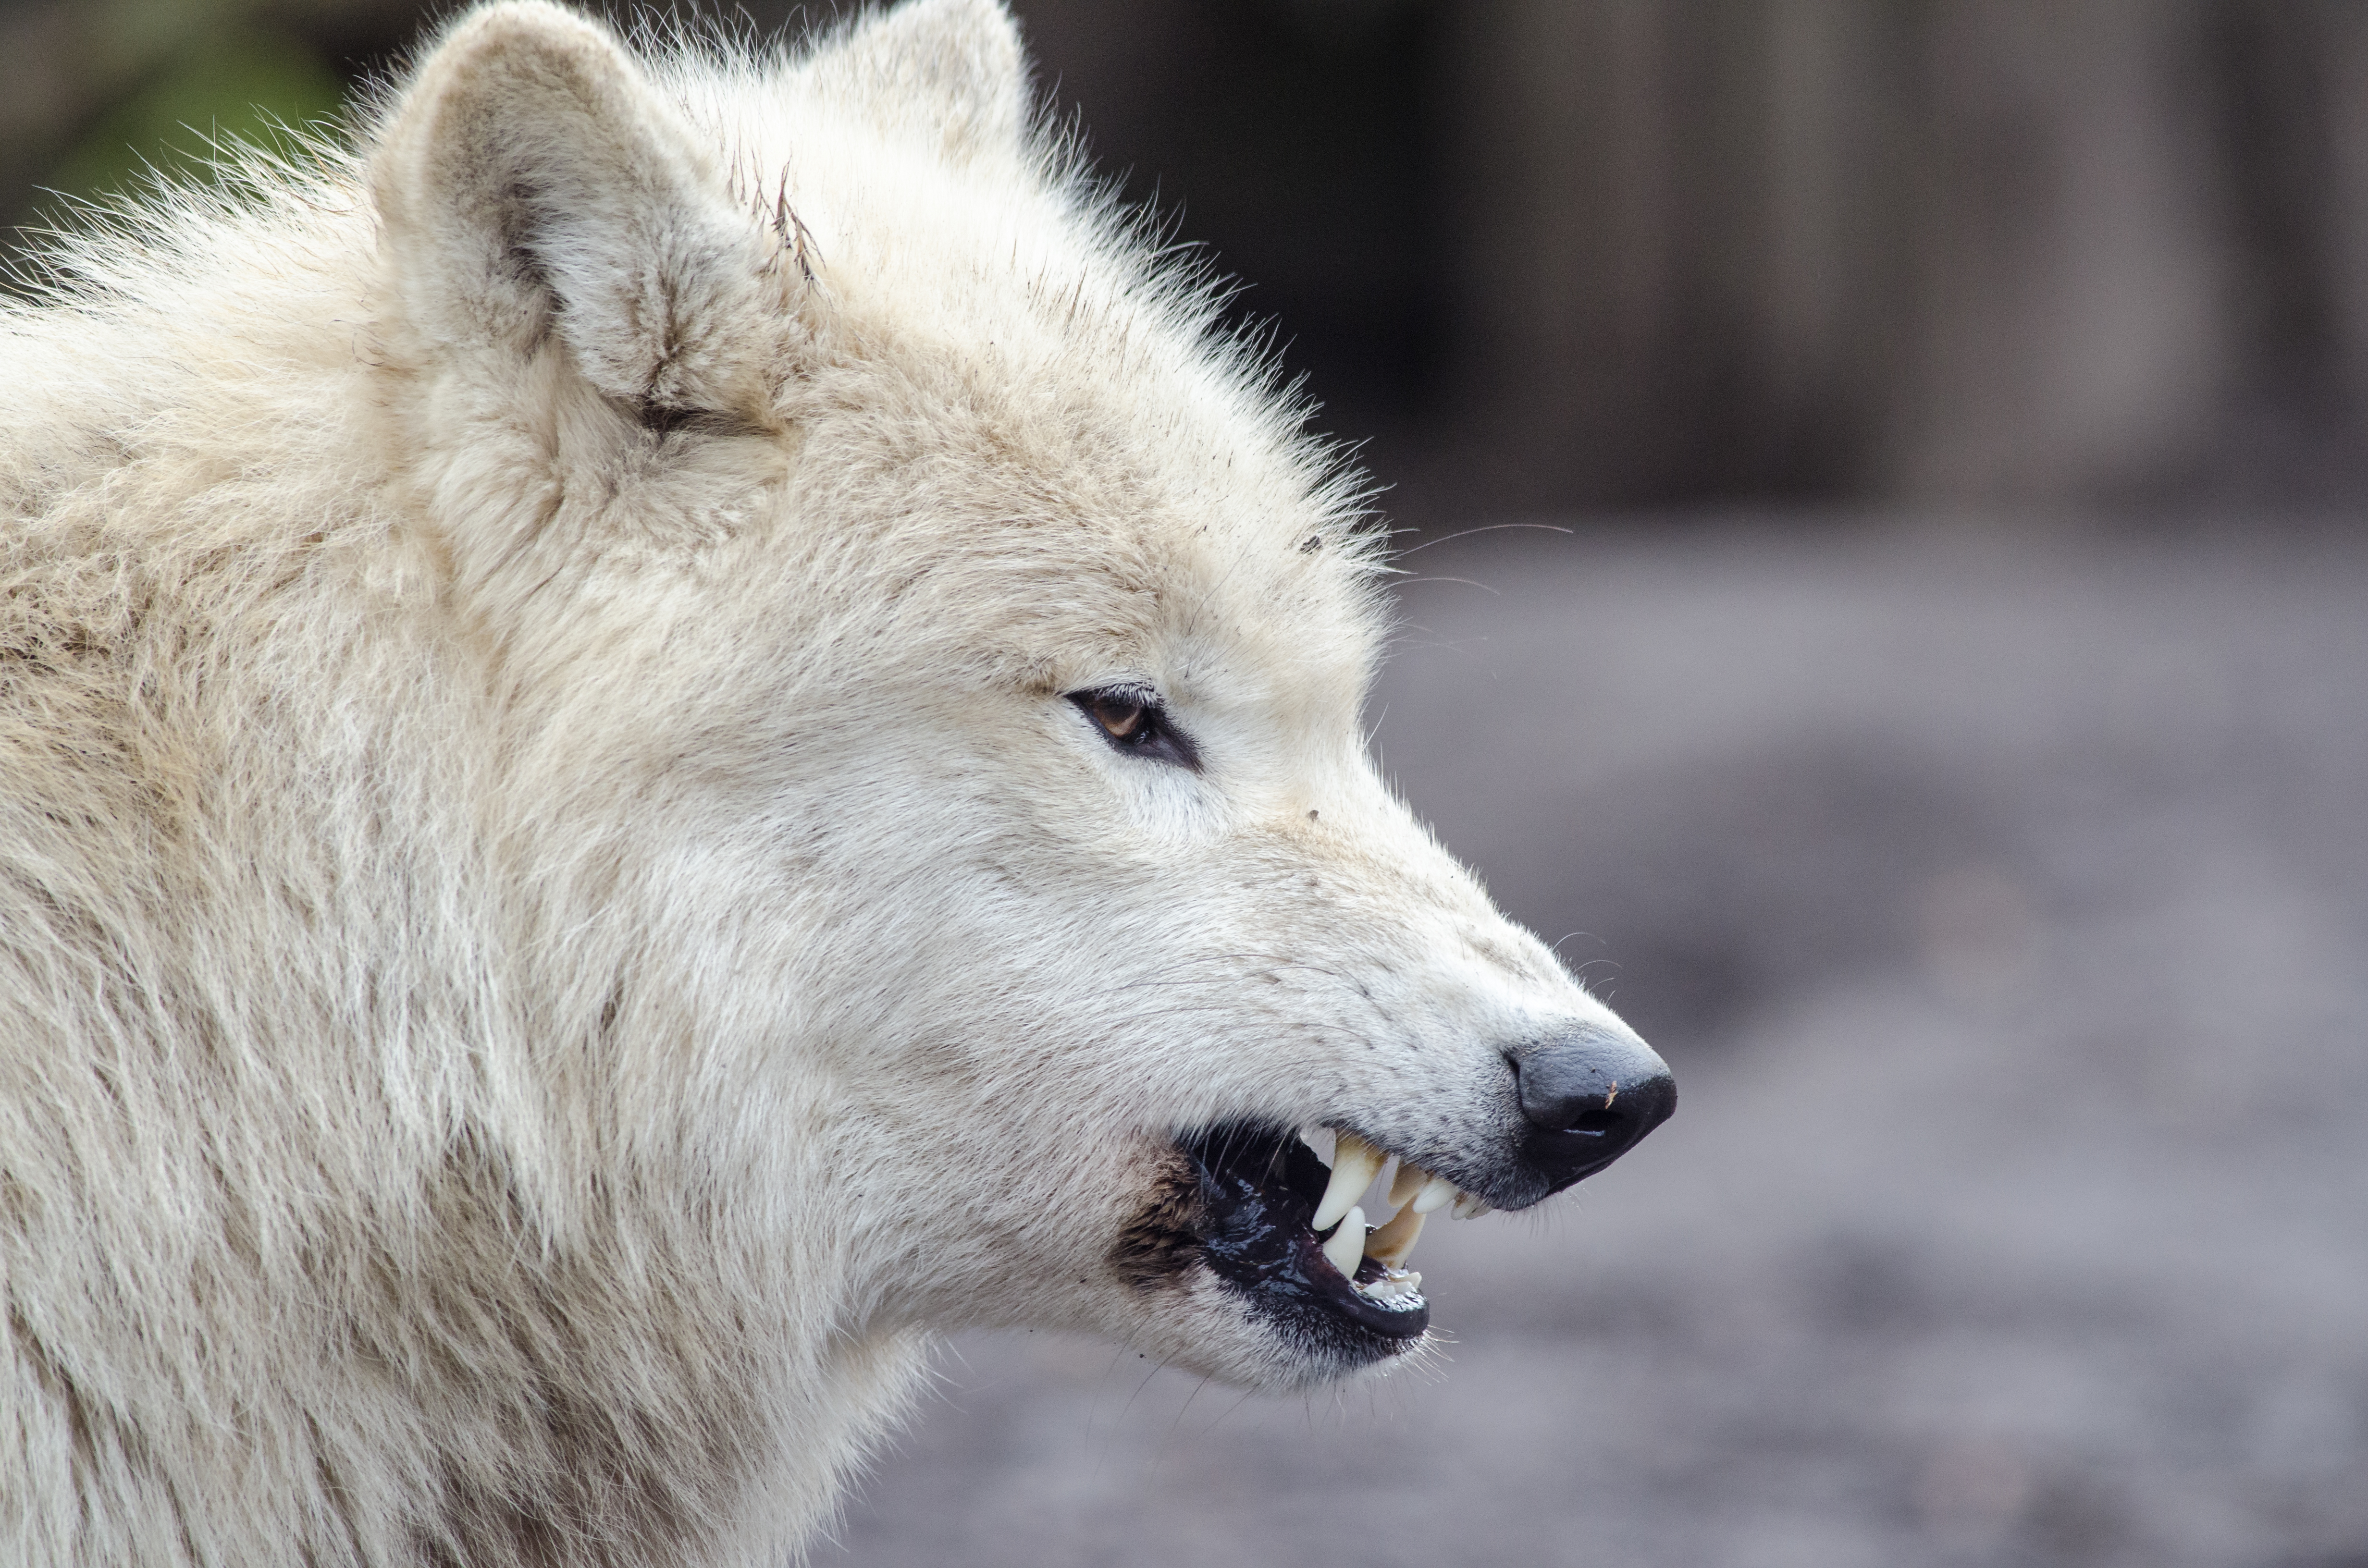
wildlife, mammal, wolf, fauna, vertebrate, dog like mammal, dog breed group, greenland dog, canis lupus tundrarum